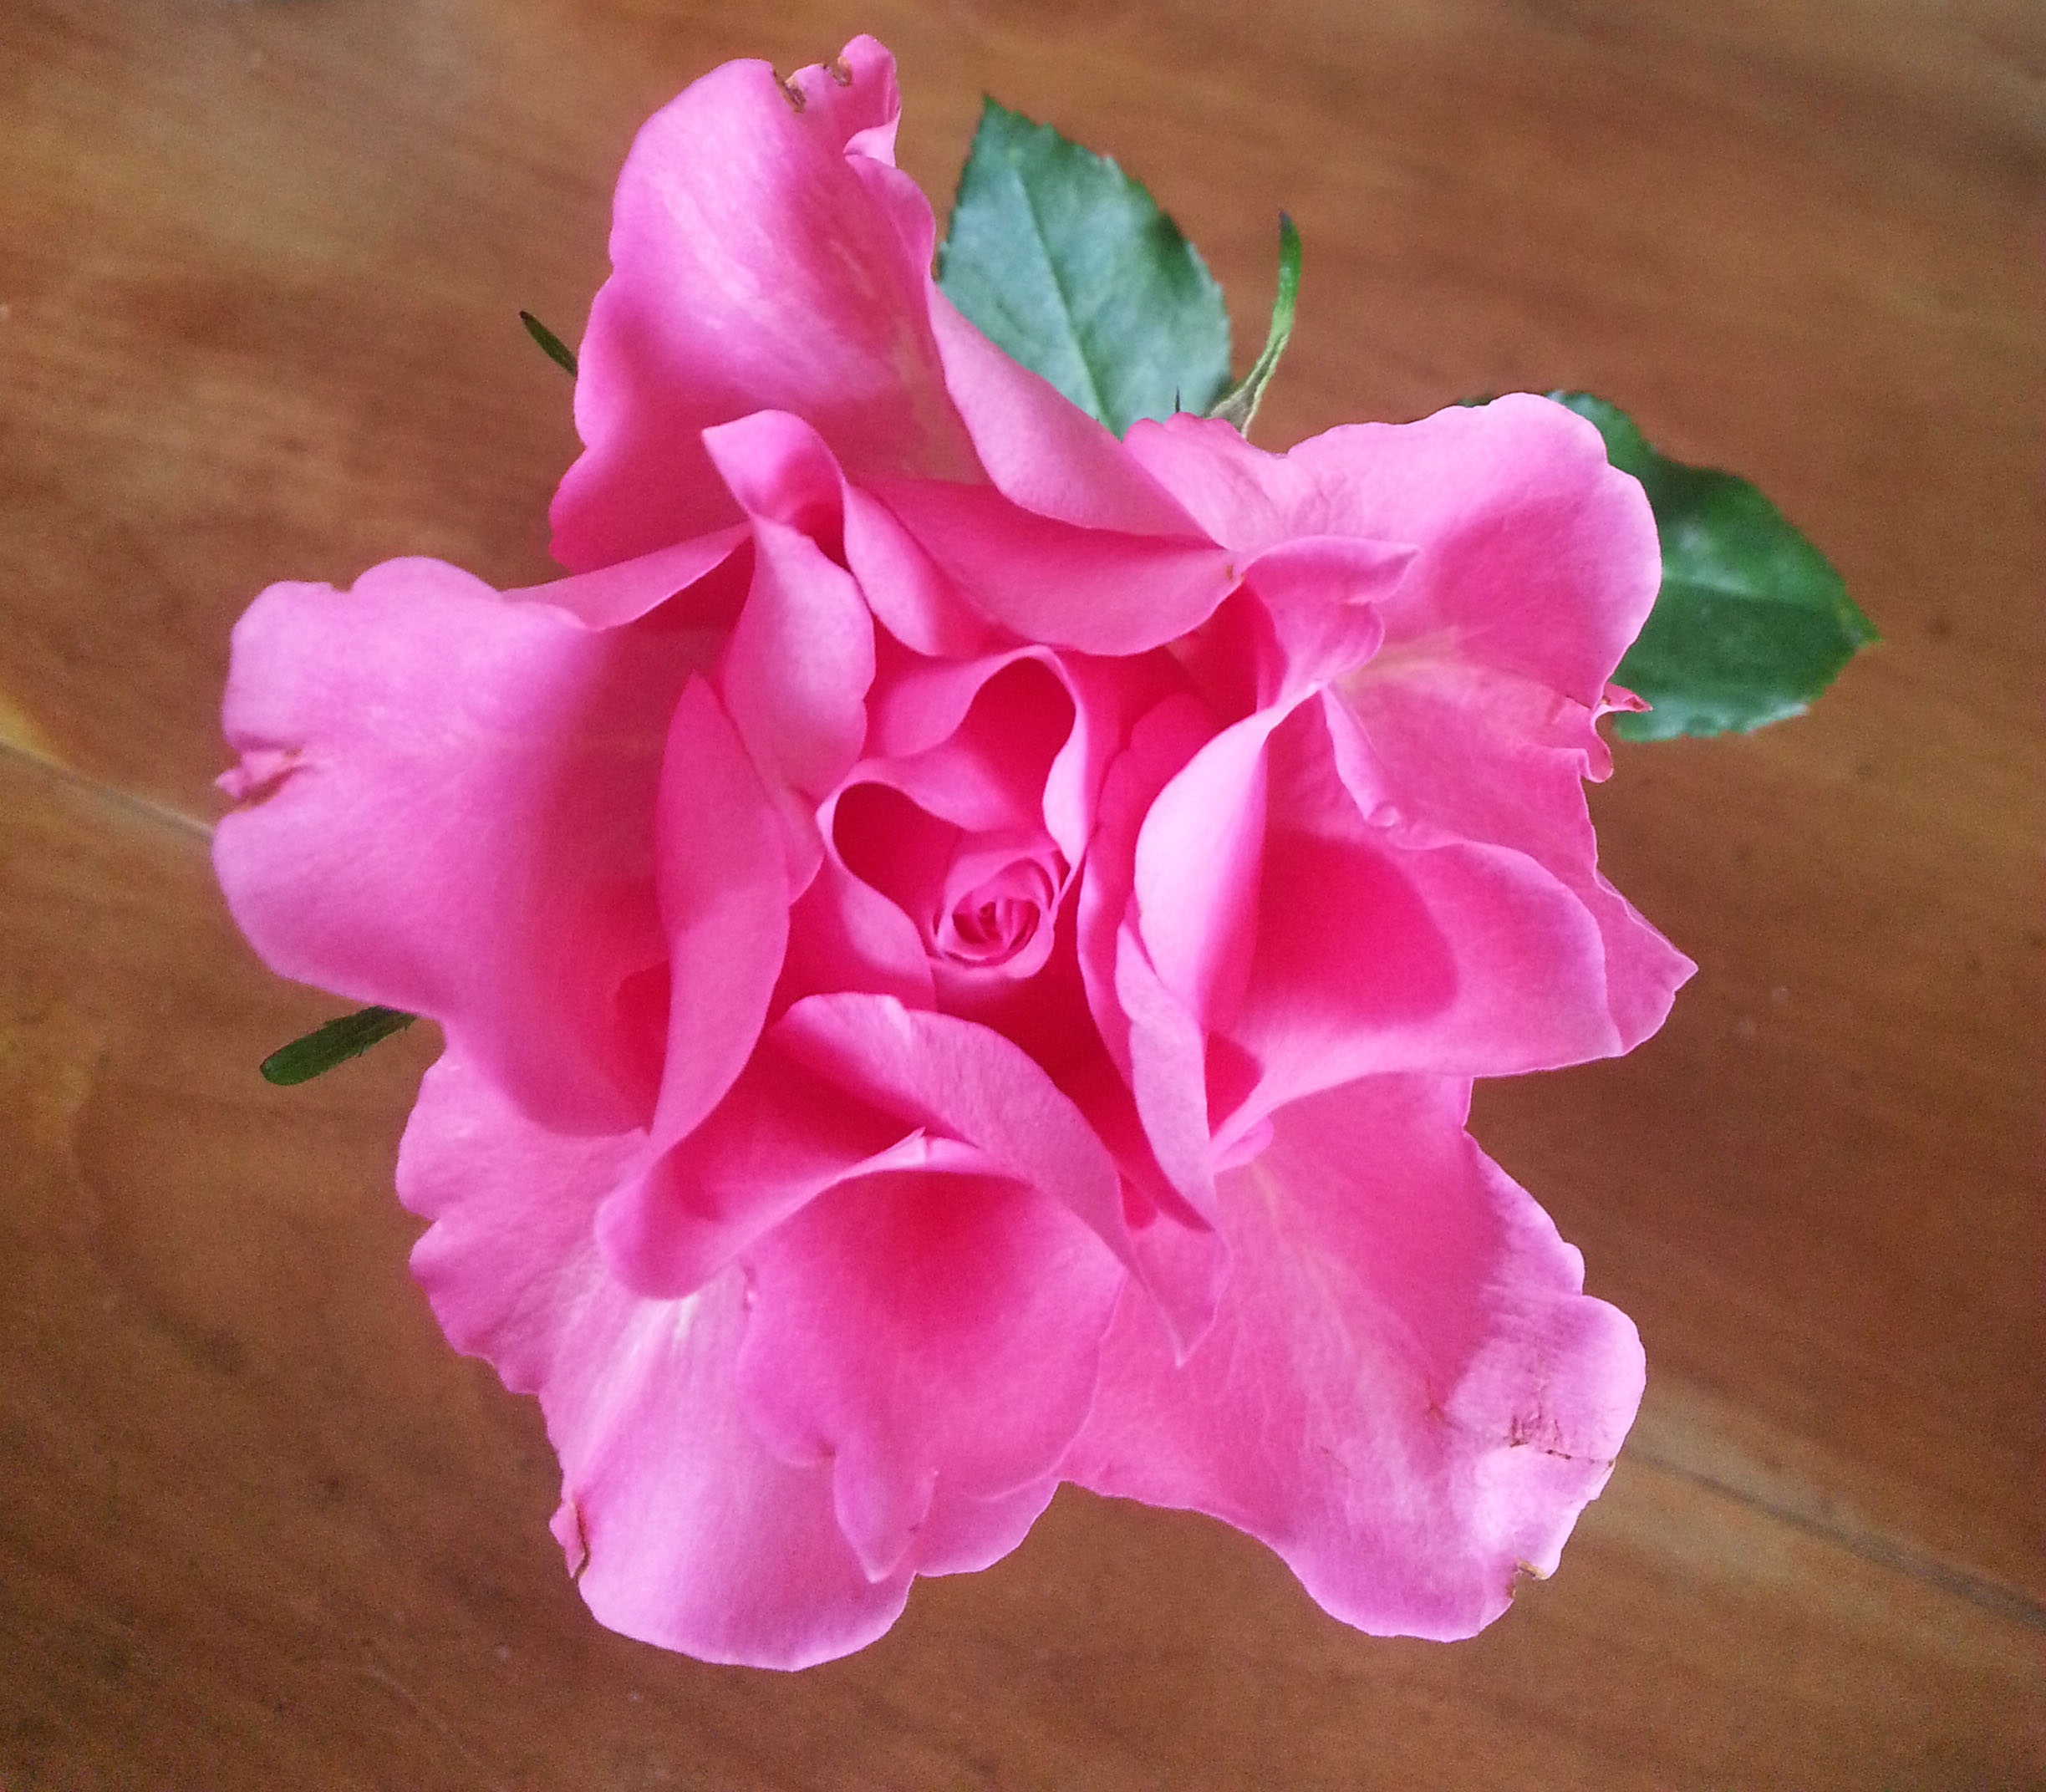
blossom, plant, flower, petal, bloom, rose, pink, flowering plant, garden roses, rose family, flower bouquet, cut flowers, land plant